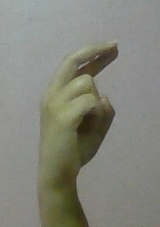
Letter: zay